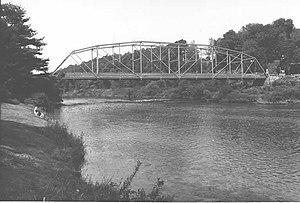
Lawrence Township est un township, qui s'étend du centre au nord du comté de Clearfield, aux États-Unis. En 2010, il comptait une population de 7 681 habitants.